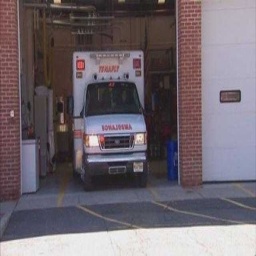
Label: ambulance